Vinyl (1965 film)

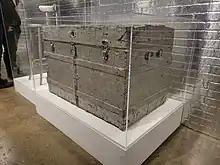
The trunk on which Edie Sedgwick sits in the film is now on display at the Andy Warhol Museum in Pittsburgh, Pennsylvania.

" Vinyl " is often credited as Edie Sedgwick's first appearance in film, although she actually appeared in a non-speaking role in the earlier Warhol movie "Horse" (1965). Sedgwick has no lines of dialogue in the entire film. "Vinyl" was filmed unrehearsed and was also performed live in various stage productions.